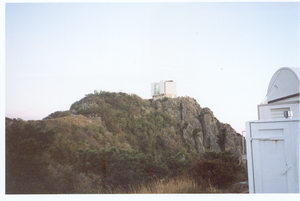
La coupole ouverte du MMT, vue du site d'IOTA